HMS Duke (1682)

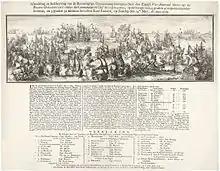
"Prince George" shown here at Cape Finisterre (1747)

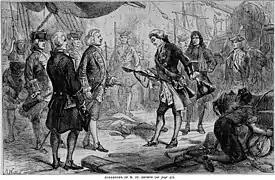
The Chevalier de St. George, surrenders his sword to Anson onboard the "Prince George", after the First Battle of Cape Finisterre (1747). He remarked, to Anson, in allusion to two of his now captured ships being named La "Gloire" and L' "Invincible": "Monsieur, vous avec vaincu L' Invincible, et La Gloire vous suit" (Sir, you have defeated the invincible, and the glory follows you).

In June 1757 "Prince George" was taken into Portsmouth Dockyard for repairs. The work took four months to complete at a total cost of £9,513, after which the ship was recommissioned as the flagship of Rear Admiral Broderick. On 13 April 1758, "Prince George" was at sea in the Bay of Biscay when a fire broke out below decks. The flames quickly spread throughout the ship and she foundered with the loss of 485 out of 745 crew.